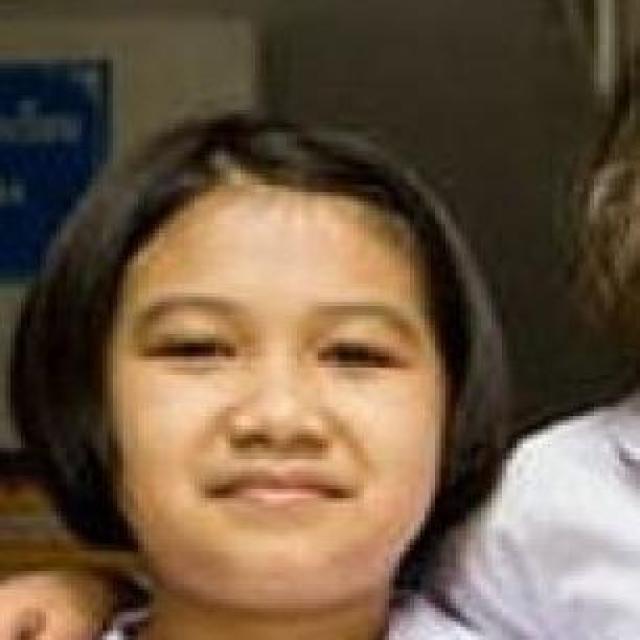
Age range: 0-12